M05

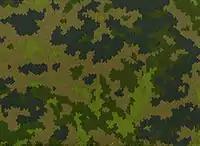
M05 Woodland pattern

The basis of the planning of the new pattern are various photographs of Finnish forests taken by the Finnish Forest Research Institute. The photographs were then digitally edited by the VTT Technical Research Centre of Finland's Information Technology Institute and concentrated into a 4-colour pattern representative of a Finnish forest. Dark charcoal grey, was added to the pattern in order to represent shadowed areas in a forest.